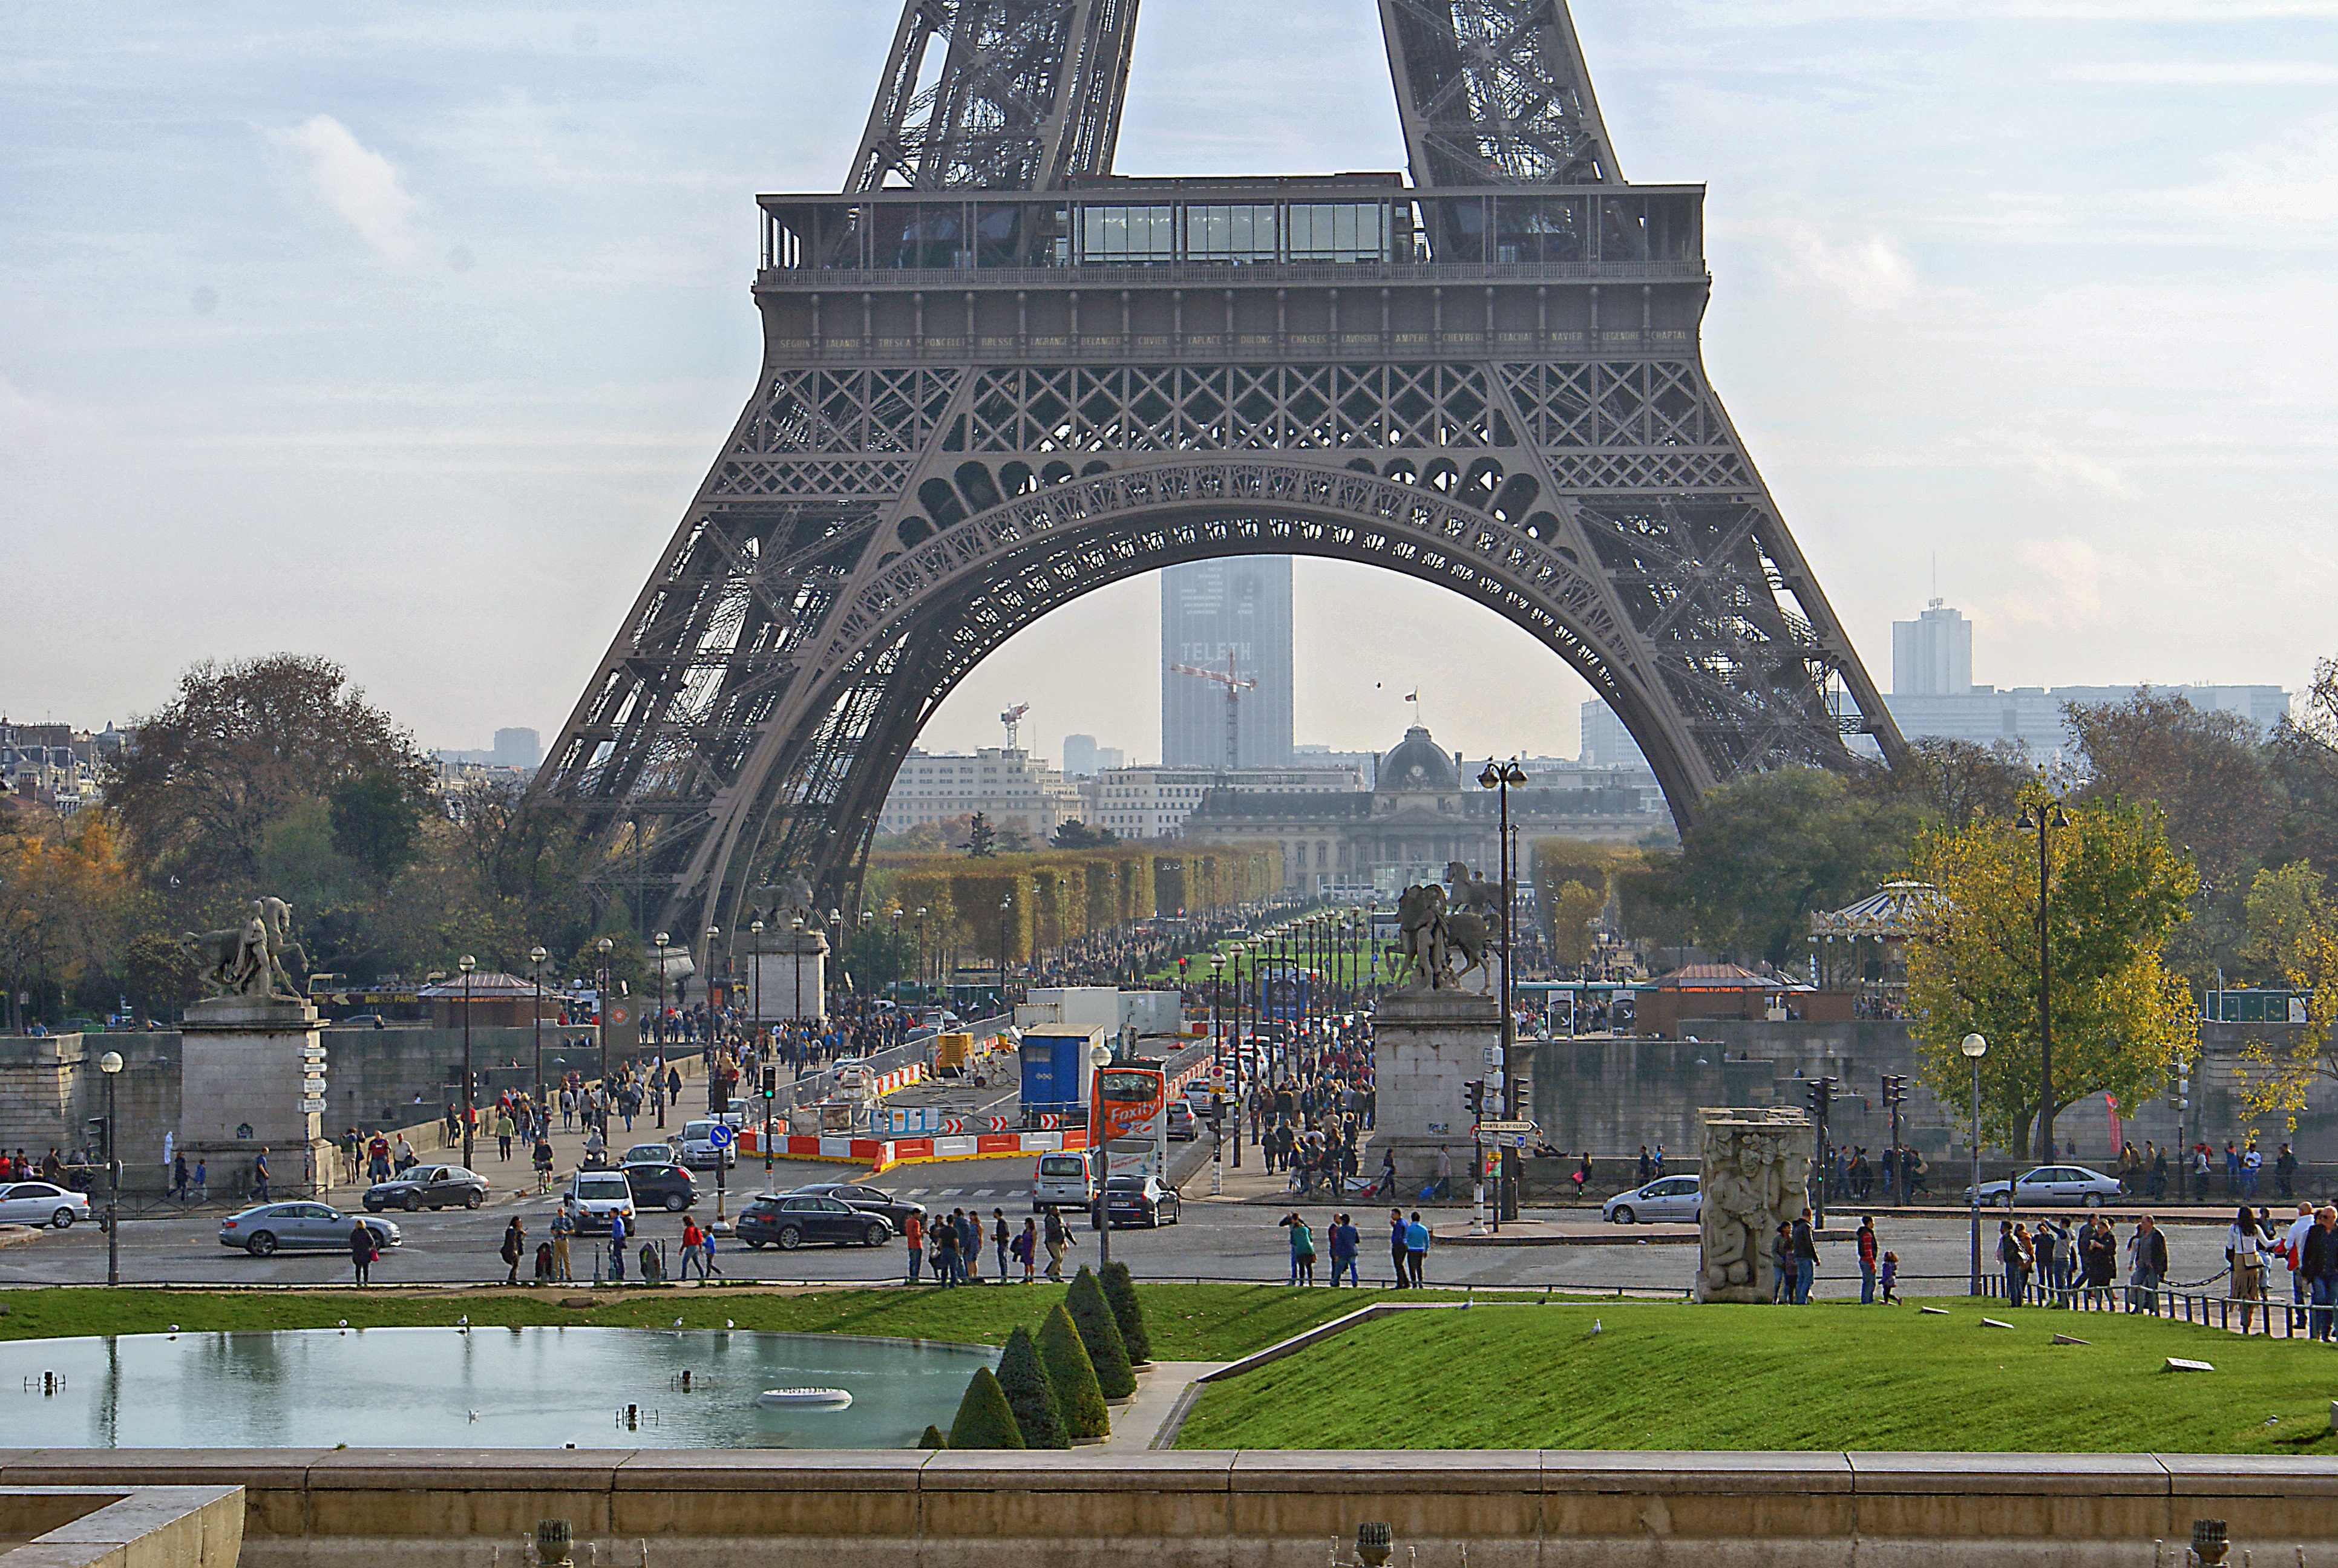
architecture, bridge, building, city, eiffel tower, paris, monument, cityscape, panorama, downtown, france, arch, tower, park, landmark, rest, tourism, waterway, town square, the design of the, steel construction, the capital of france, paris fall